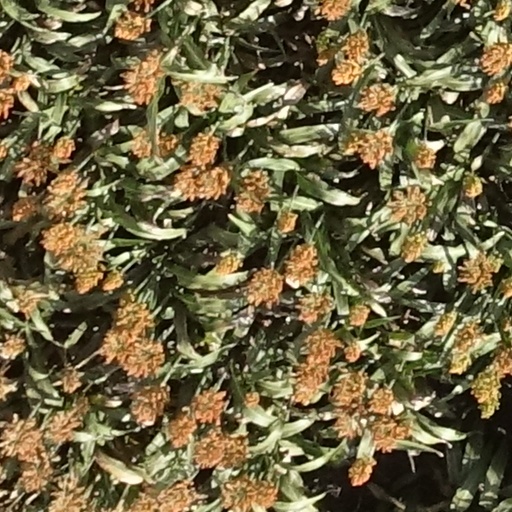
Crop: sorghum